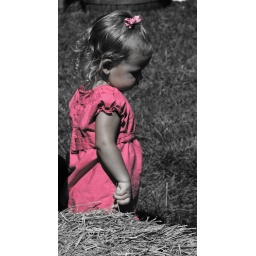
Little girl in pink